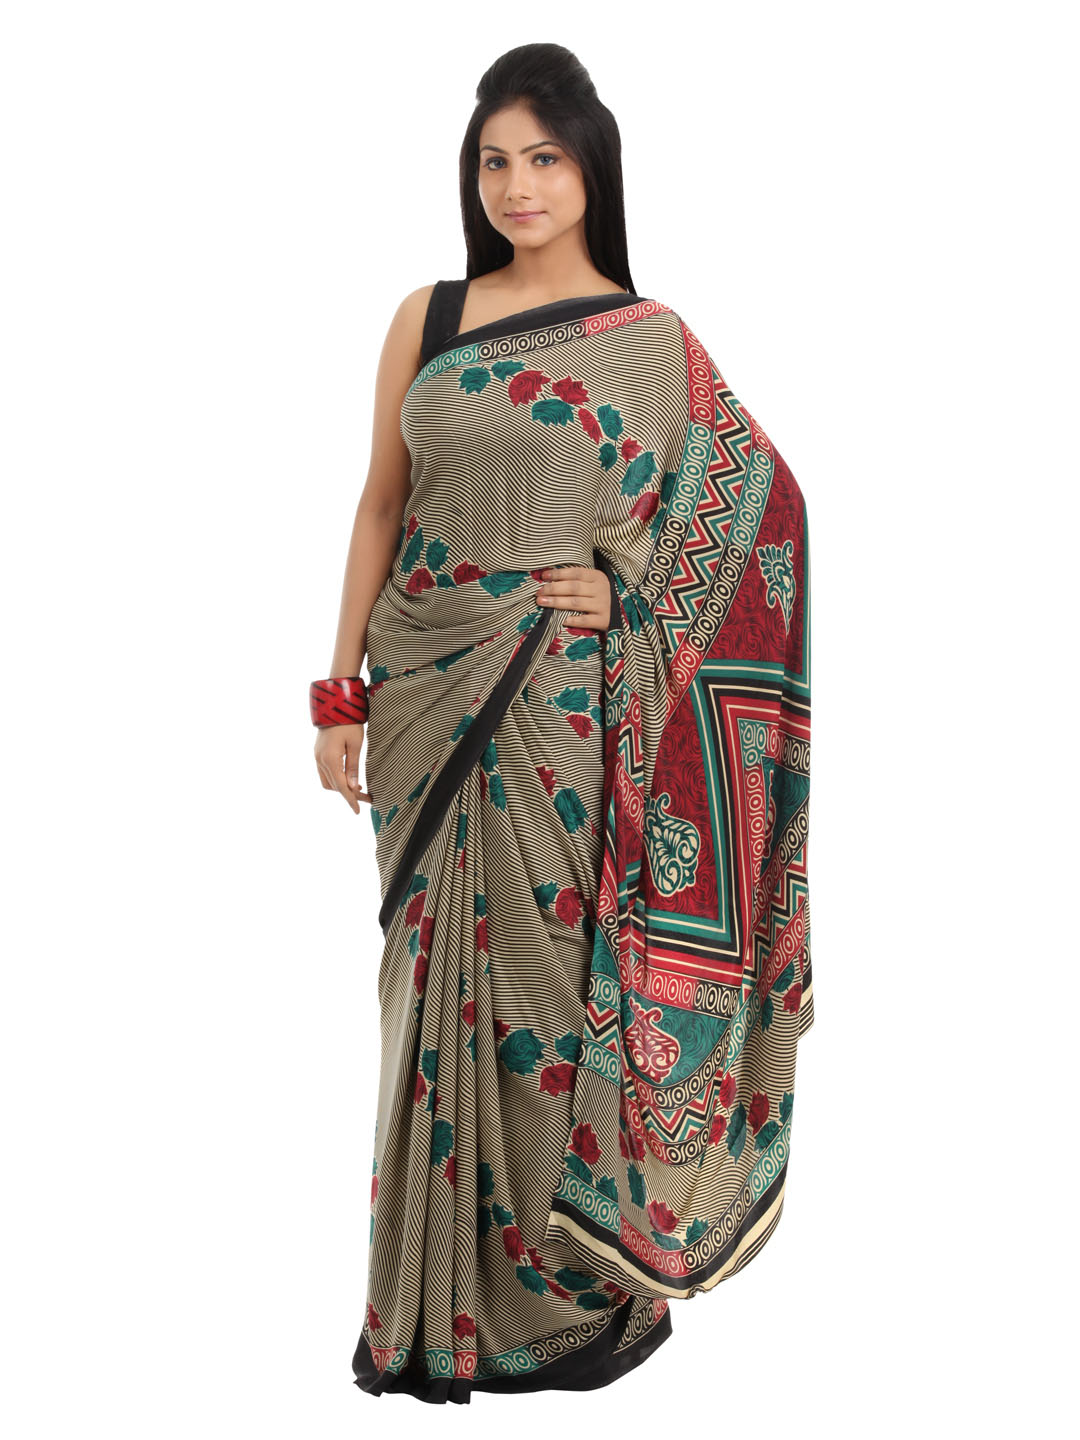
Prafful Black & Beige Sari
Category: Apparel / Saree / Sarees
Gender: Women
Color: Black
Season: Fall 2012
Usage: Ethnic